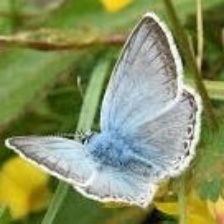
Species: CHALK HILL BLUE
Butterfly family (ImageNet category): lycaenid_butterfly